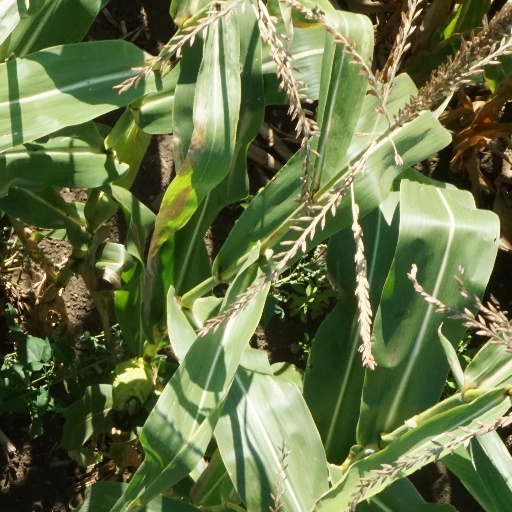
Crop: maize; corn